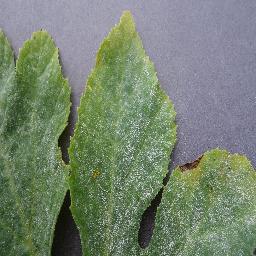
Label: Squash___Powdery_mildew